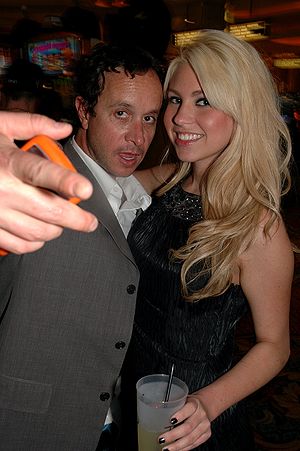
Pauly Shore
Paul Montgomery «Pauly» Shore er en amerikansk skuespiller og komiker. Han er bedst kendt for sine optrædener i komediefilm i 1990'erne.